Butler Library

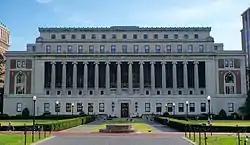
Butler Library at Columbia University in New York City

Butler Library is located on the Morningside Heights campus of Columbia University at 535 West 114th Street, in Manhattan, New York City. It is the university's largest single library with over 2 million volumes, as well as one of the largest buildings on the campus. It houses the Columbia University Libraries collections in the humanities, history, social sciences, literature, philosophy, and religion, and the Columbia Rare Book and Manuscript Library.